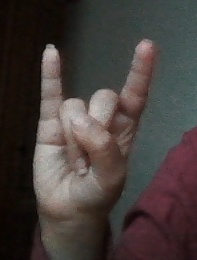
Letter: la